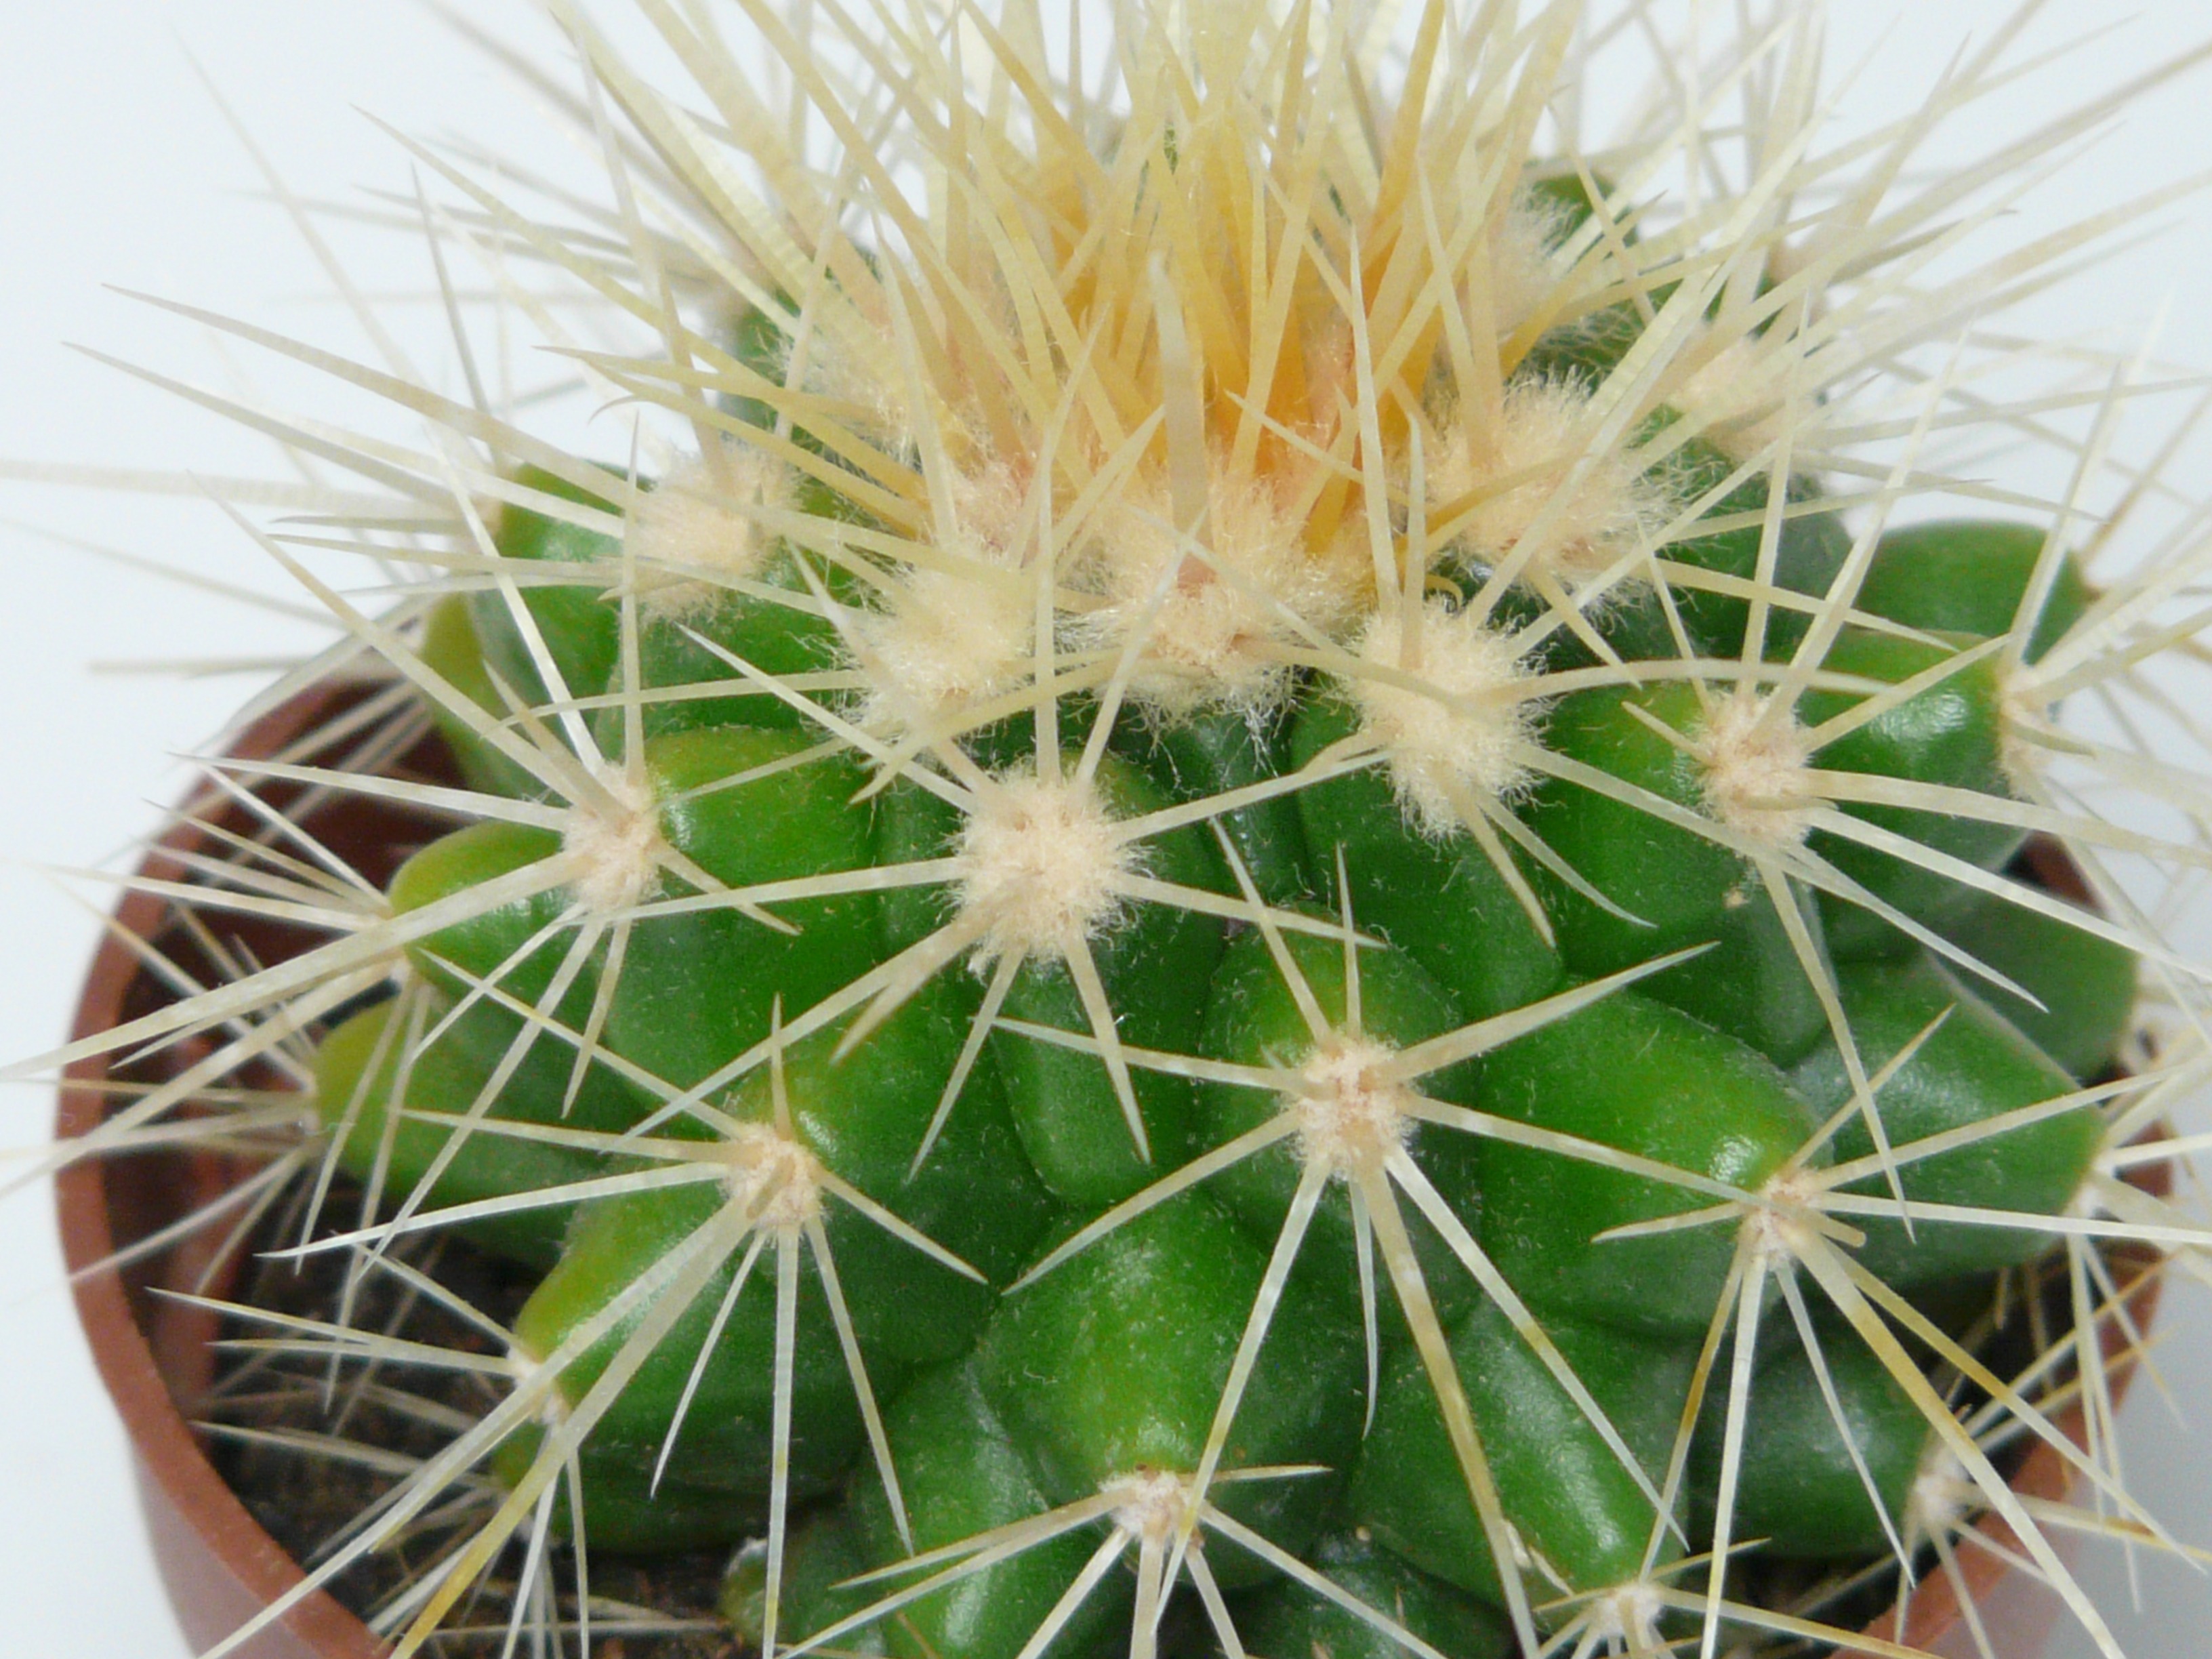
prickly, cactus, plant, flower, green, caryophyllales, spur, flowering plant, cactus greenhouse, spiny, echinocactus, mother in law chair, plant stem, land plant, thorns spines and prickles, hedgehog cactus, san pedro cactus, echinocactus grusonii, golden ball cactus